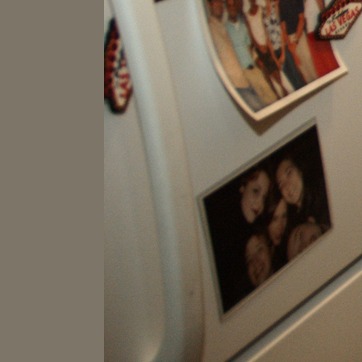
Material: metal